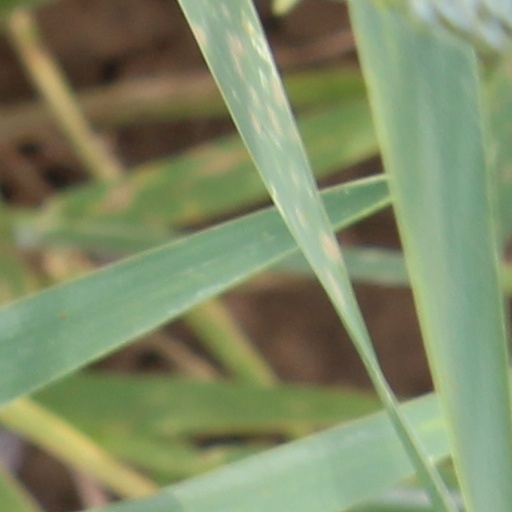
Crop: wheat